Kevin McBride

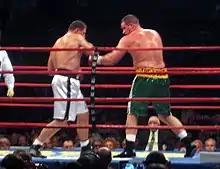
McBride (right) vs. Andrew Golota, 2007

Kevin Martin McBride (born 10 May 1973) is an Irish former professional boxer who is best known for defeating Mike Tyson. As an amateur, McBride competed for Ireland at the 1992 Summer Olympics.